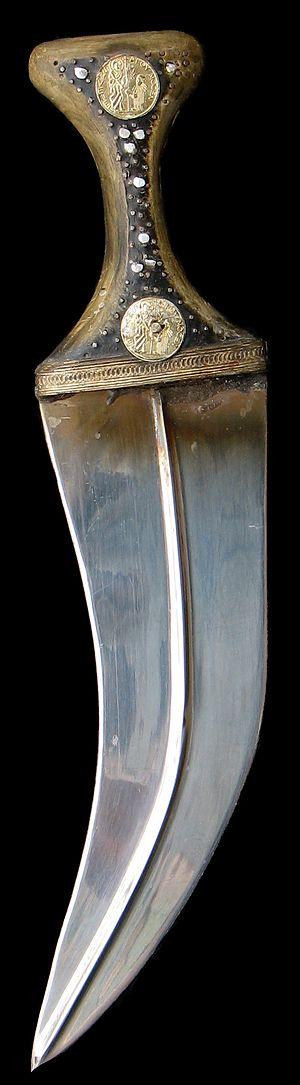
Jambiya du Yémen. Celle-ci a été achetée au souk de Sanaa en 1986. La lame est en acier, mais je ne connais pas l'essence du bois utilisé pour le manche.